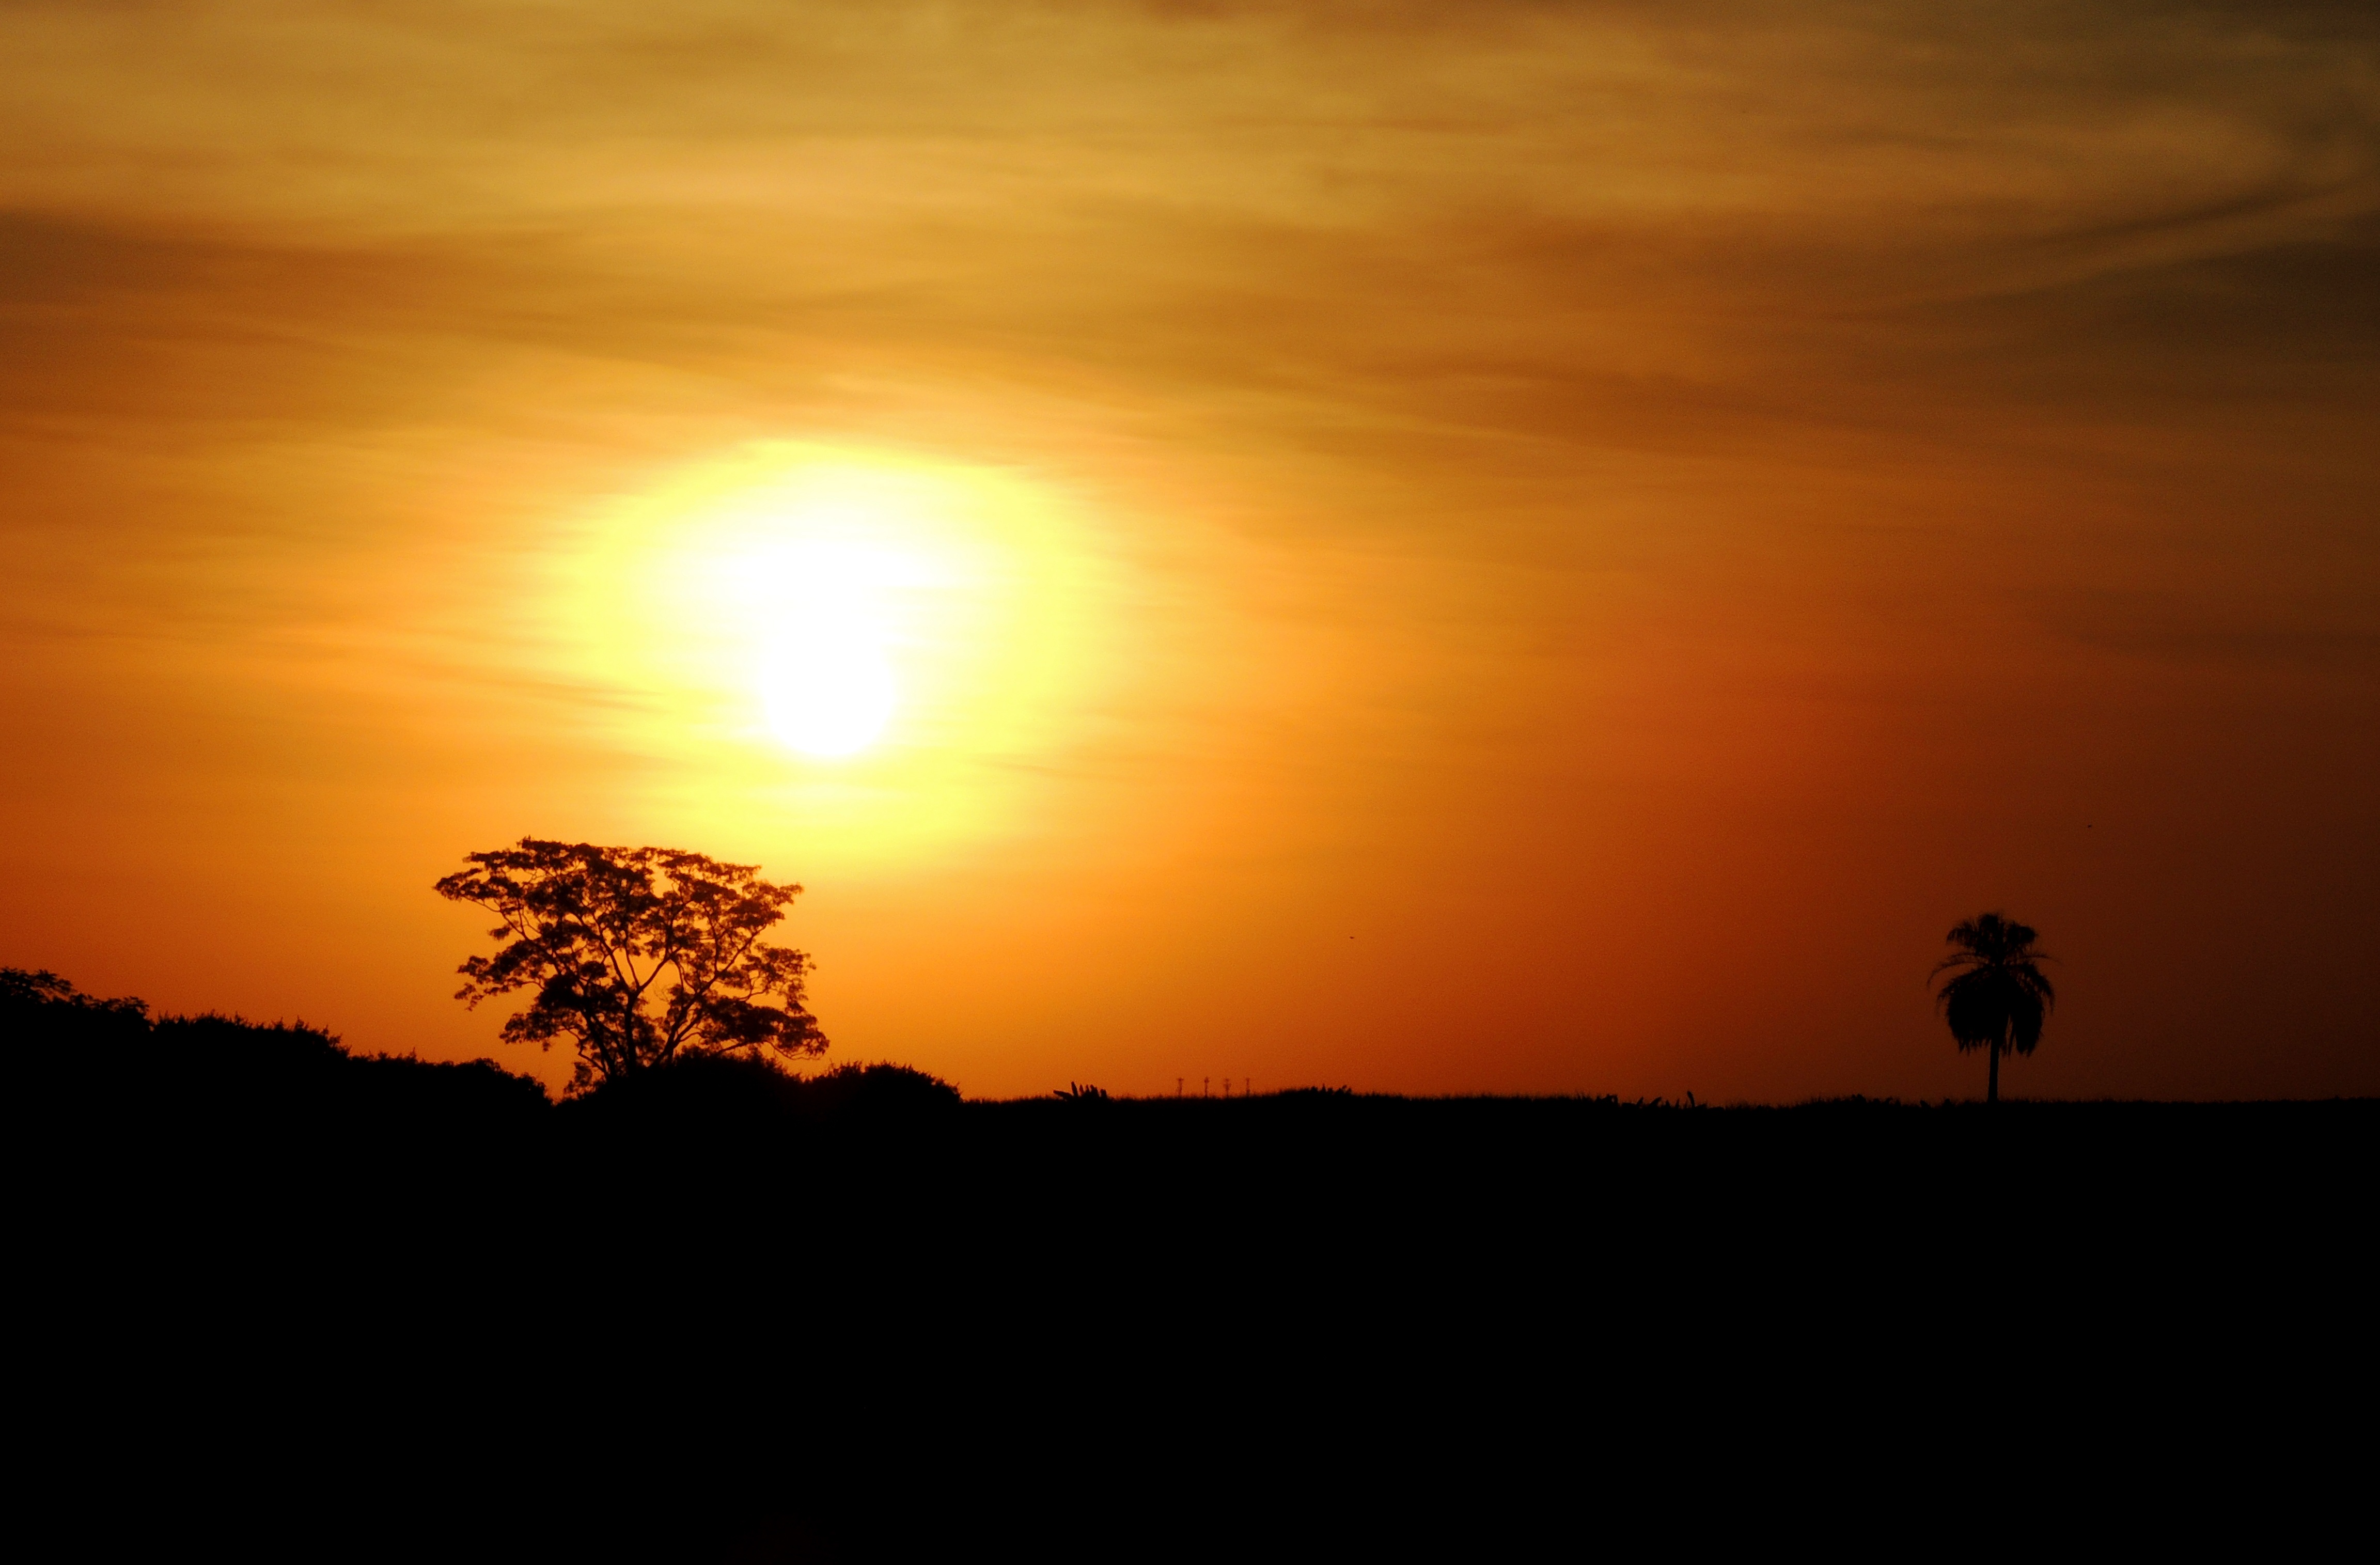
horizon, silhouette, cloud, sky, sun, sunrise, sunset, field, sunlight, morning, dawn, atmosphere, dusk, evening, afterglow, against light, atmospheric phenomenon, red sky at morning, clouds in the sun